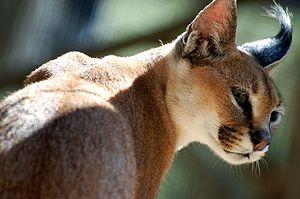
Caracal (Caracal caracal) au zoo de San Diego